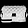
Label: Bag